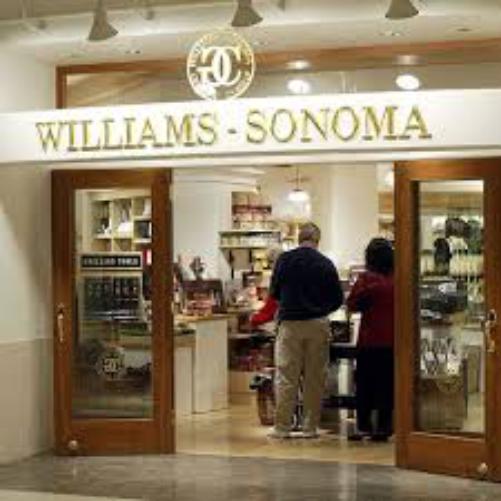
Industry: Clothes